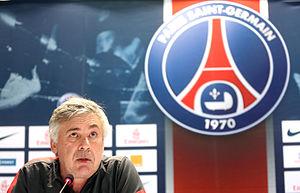
Carlo Ancelotti, né le 10 juin 1959 à Reggiolo, est un footballeur international italien, reconverti comme entraîneur.